Havelock North

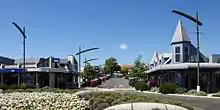
Joll Road. One of the six roads from town centre which are in radial order.

The suburb, known locally as "the village", is situated on the Heretaunga Plains, less than 2 km to the south-east of Hastings. It is surrounded by numerous orchards and vineyards, and its industry is based around its fruit and wine production, and a horticultural research centre. The fertile soils that lie between Havelock North and Hastings has prevented urban sprawl linking them together. Havelock North itself is primarily residential and rural-residential housing, with only a relatively small and compact industrial and commercial centre. As a result, a large majority of its 15,000 residents commute each morning to the nearby cities (Hastings or Napier) for work.